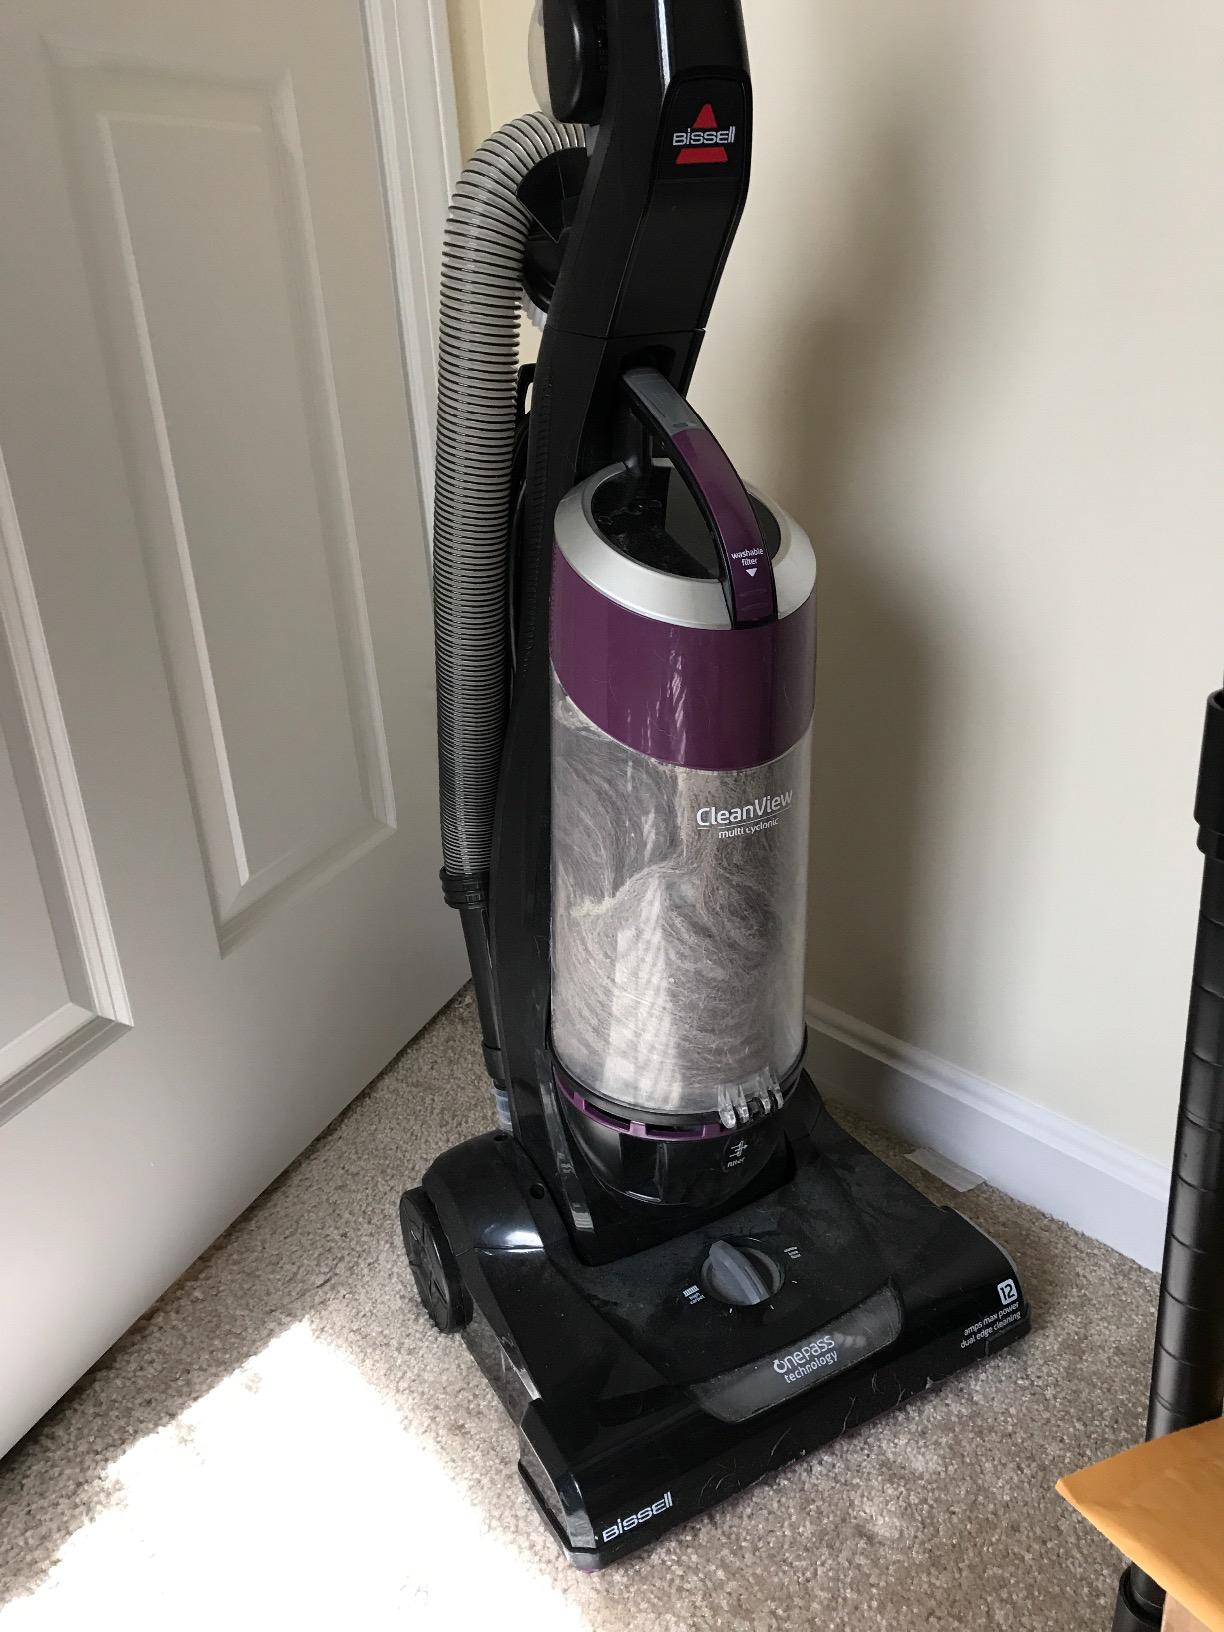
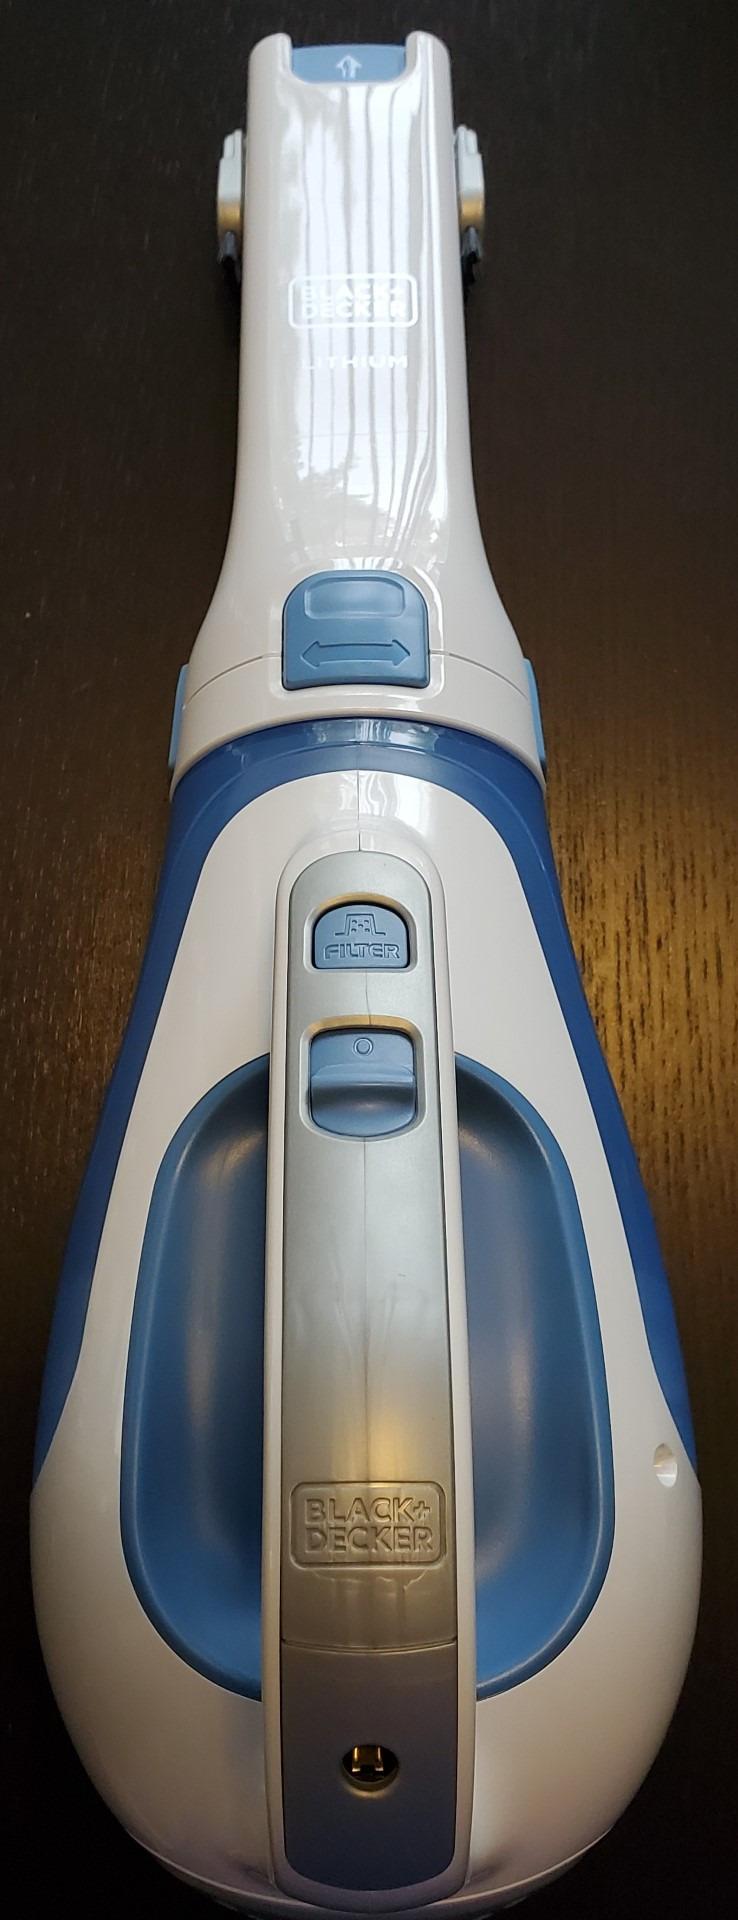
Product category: items_vacuum
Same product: no